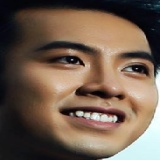
ca sĩ Akira Phan